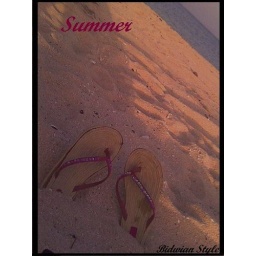
In winter I get up at night  And dress by yellow candle-light.  In summer, quite the other way,